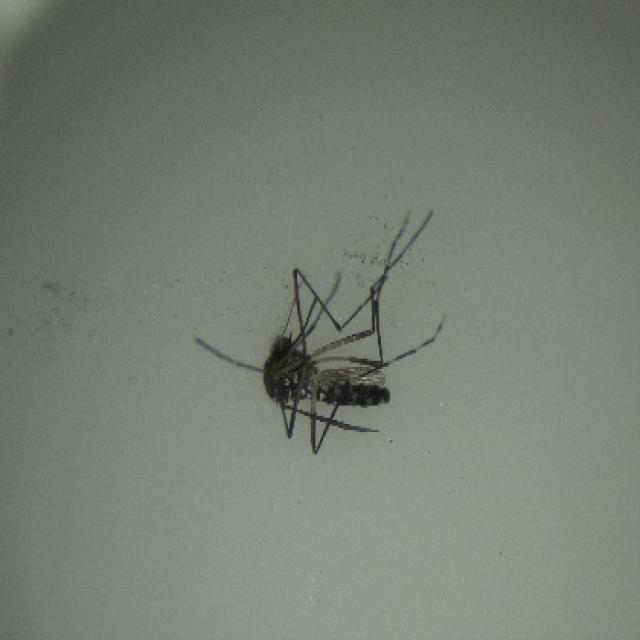
Species: aedes_albopictus